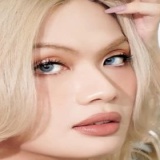
ca sĩ Luna Đào